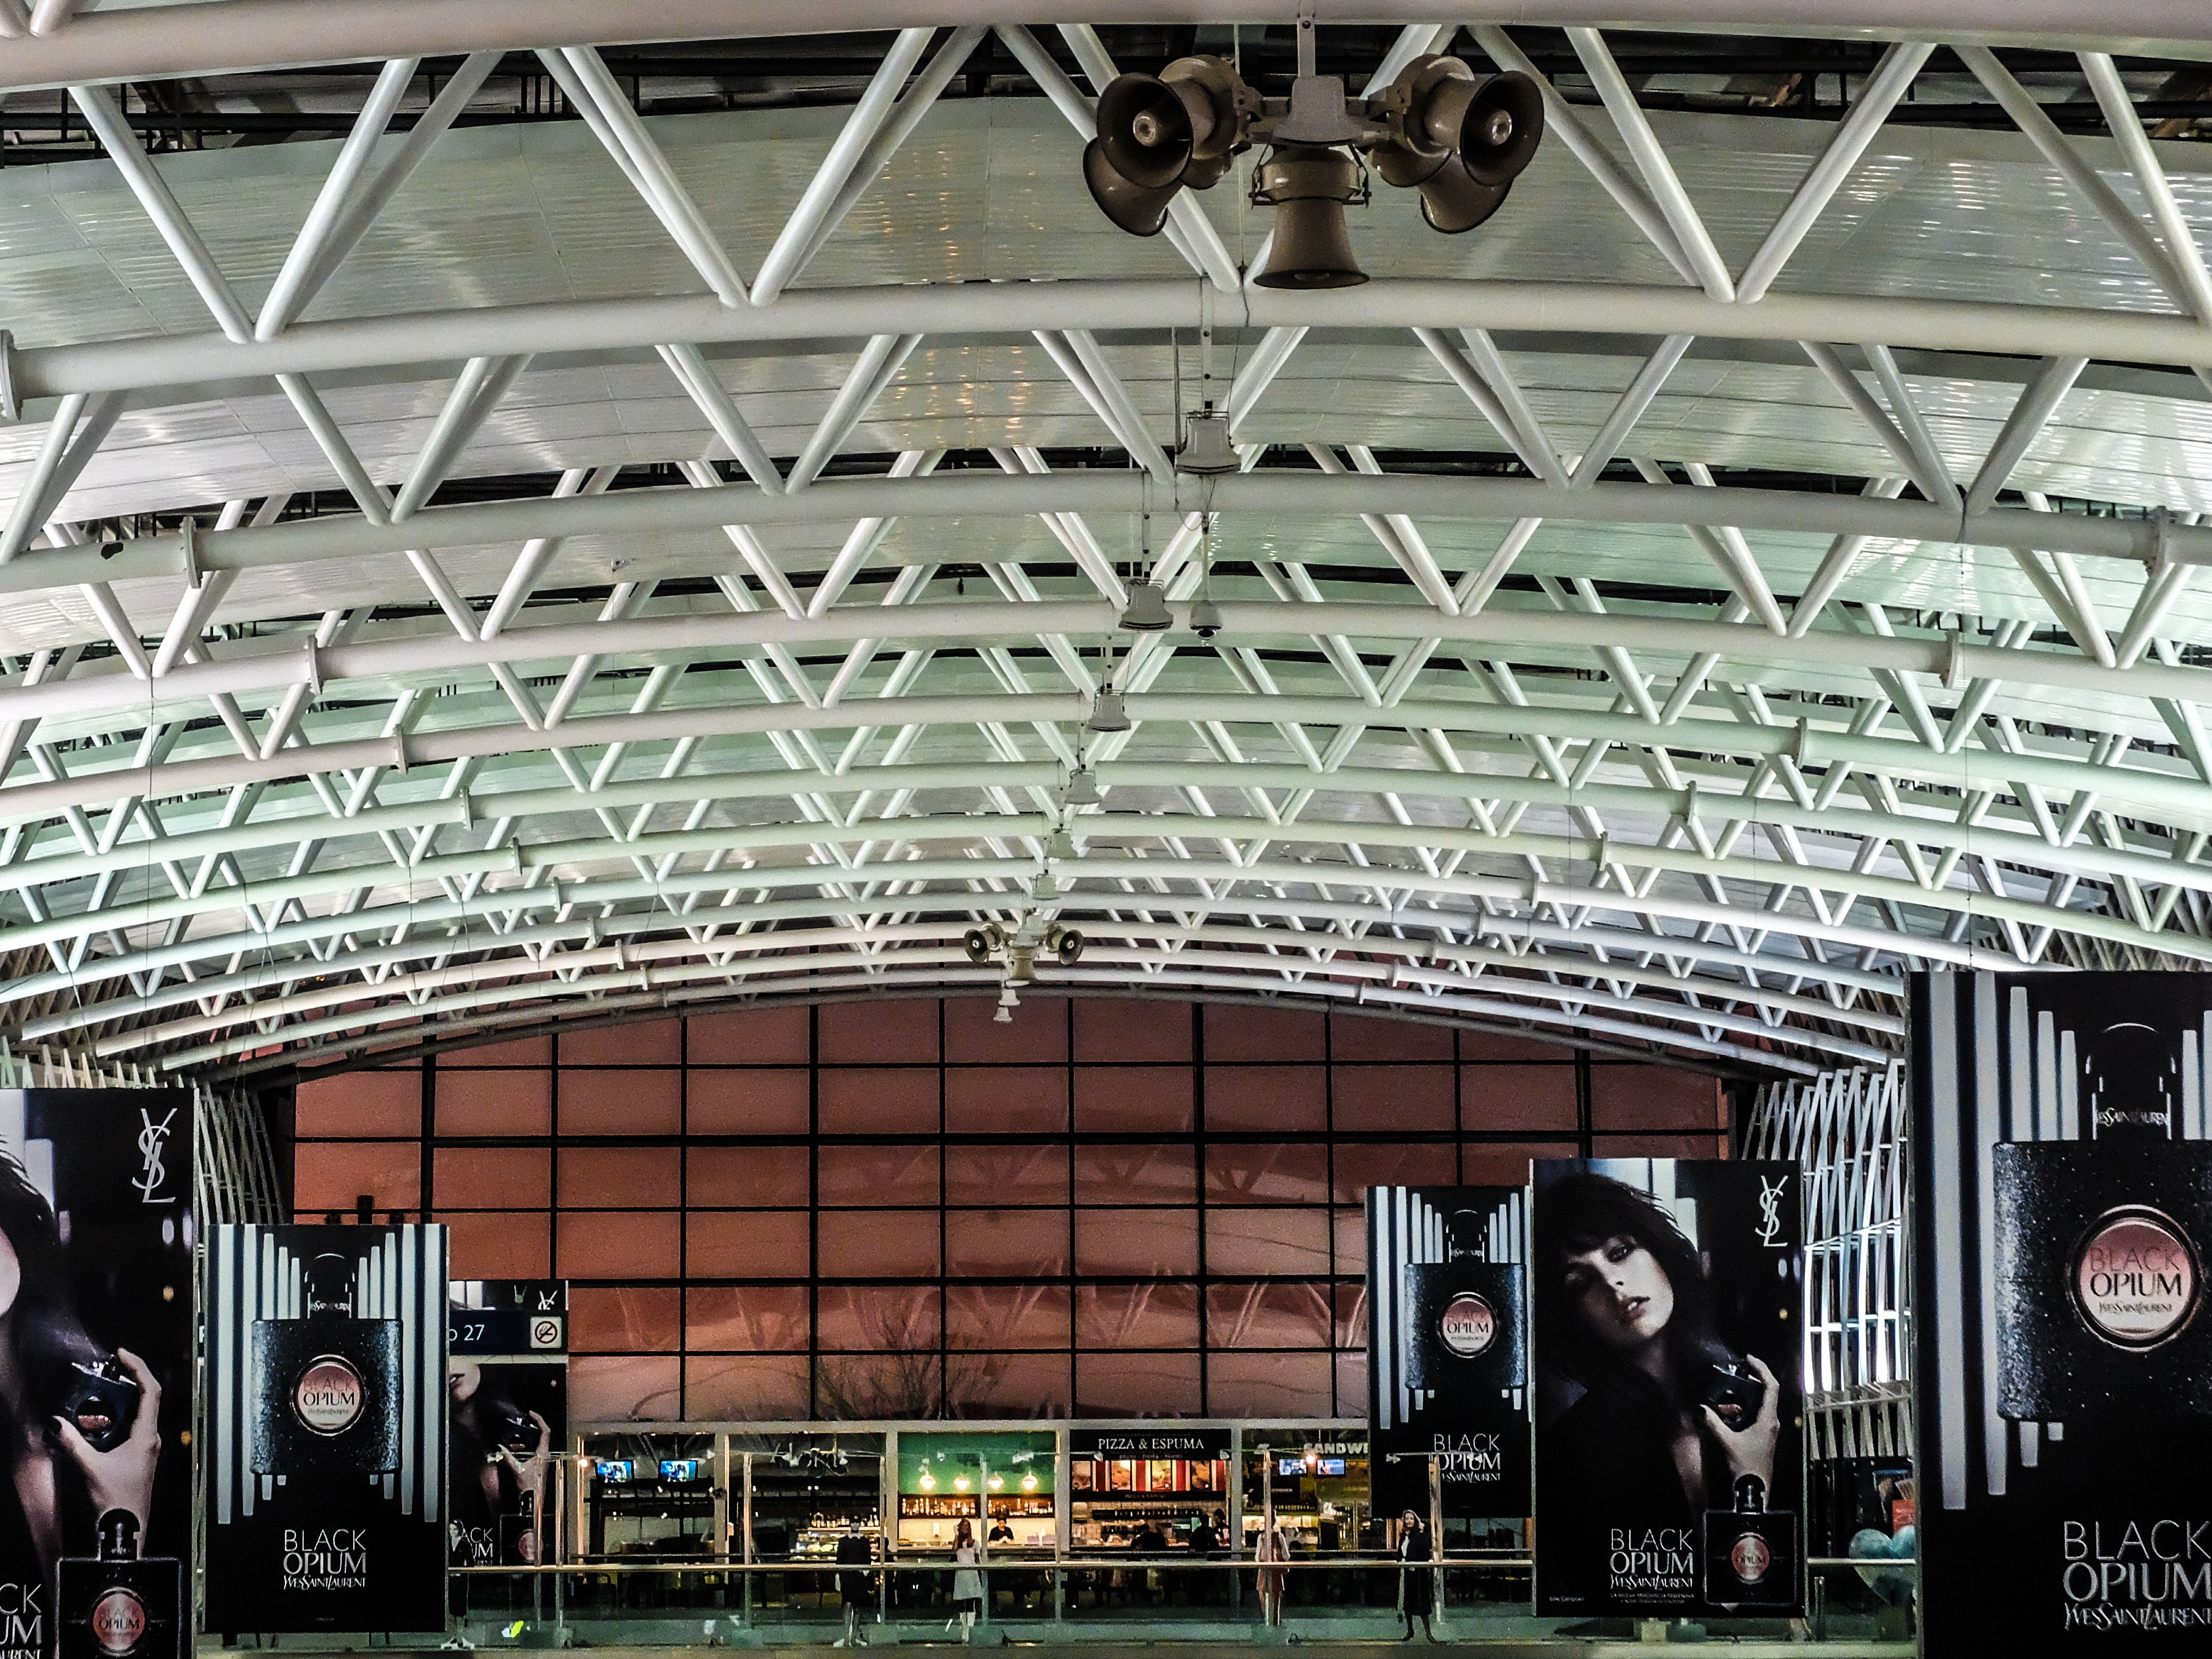
abstract, structure, roof, airport, stadium, public transport, arena, stage, argentina, buenosaires, ar, ezeiza, geographical feature, sport venue, music venue